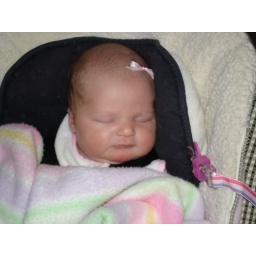
Baby Ashlyn comfy in her car seat